Cotton Candy (1978 film)

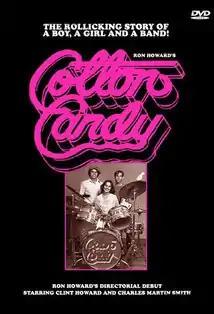

Cotton Candy is a 1978 American made-for-television drama film directed by Ron Howard and broadcast on NBC. It is also known as Ron Howard's Cotton Candy.